Climate change in Algeria

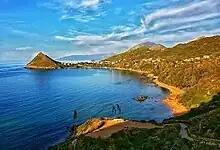
Algerian coasts

Algeria's coastline spans 1,600 kilometers along the Mediterranean, and with a significant portion of the population residing along these coastal areas. Algeria's coastal region faces mounting pressures from natural factors like seismic risks and erosion, tsunamagenic events. These impacts are compounded by human-induced issues such as pollution and habitat loss.